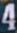
Number: 4